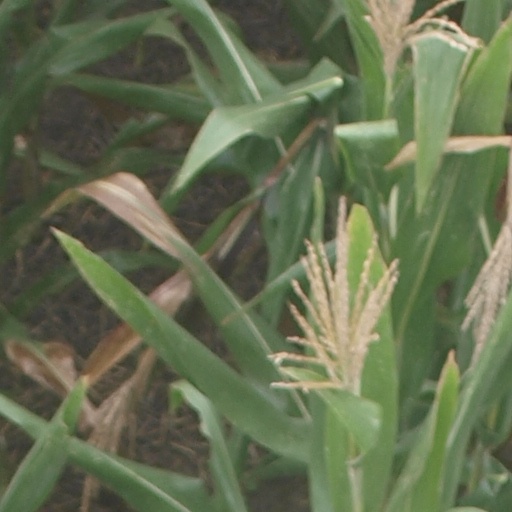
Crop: maize; corn